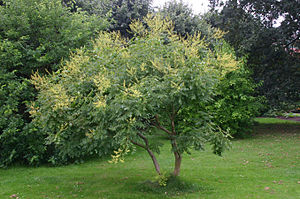
Kinesertræ / Hjemsted
Kinesertræ er et lille, løvfældende træ fra Nordøstkina og Korea med en åben, ofte skæv, skærmagtig krone.